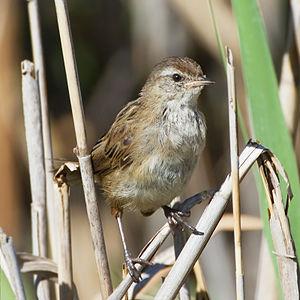
La Mégalure menue est une espèce de passereaux vivant à l'état naturel en Australie et en Indonésie.
Poodytes est un genre de passereaux de la famille des Locustellidae. Il regroupe cinq espèces de mégalures.